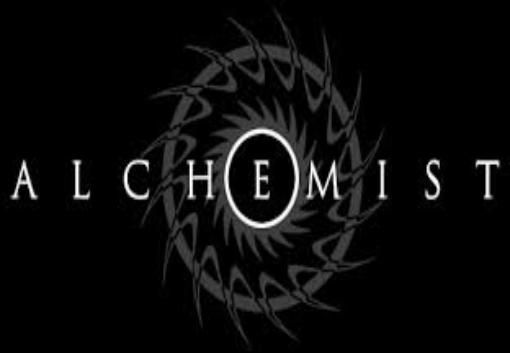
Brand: Alchemist
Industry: Clothes